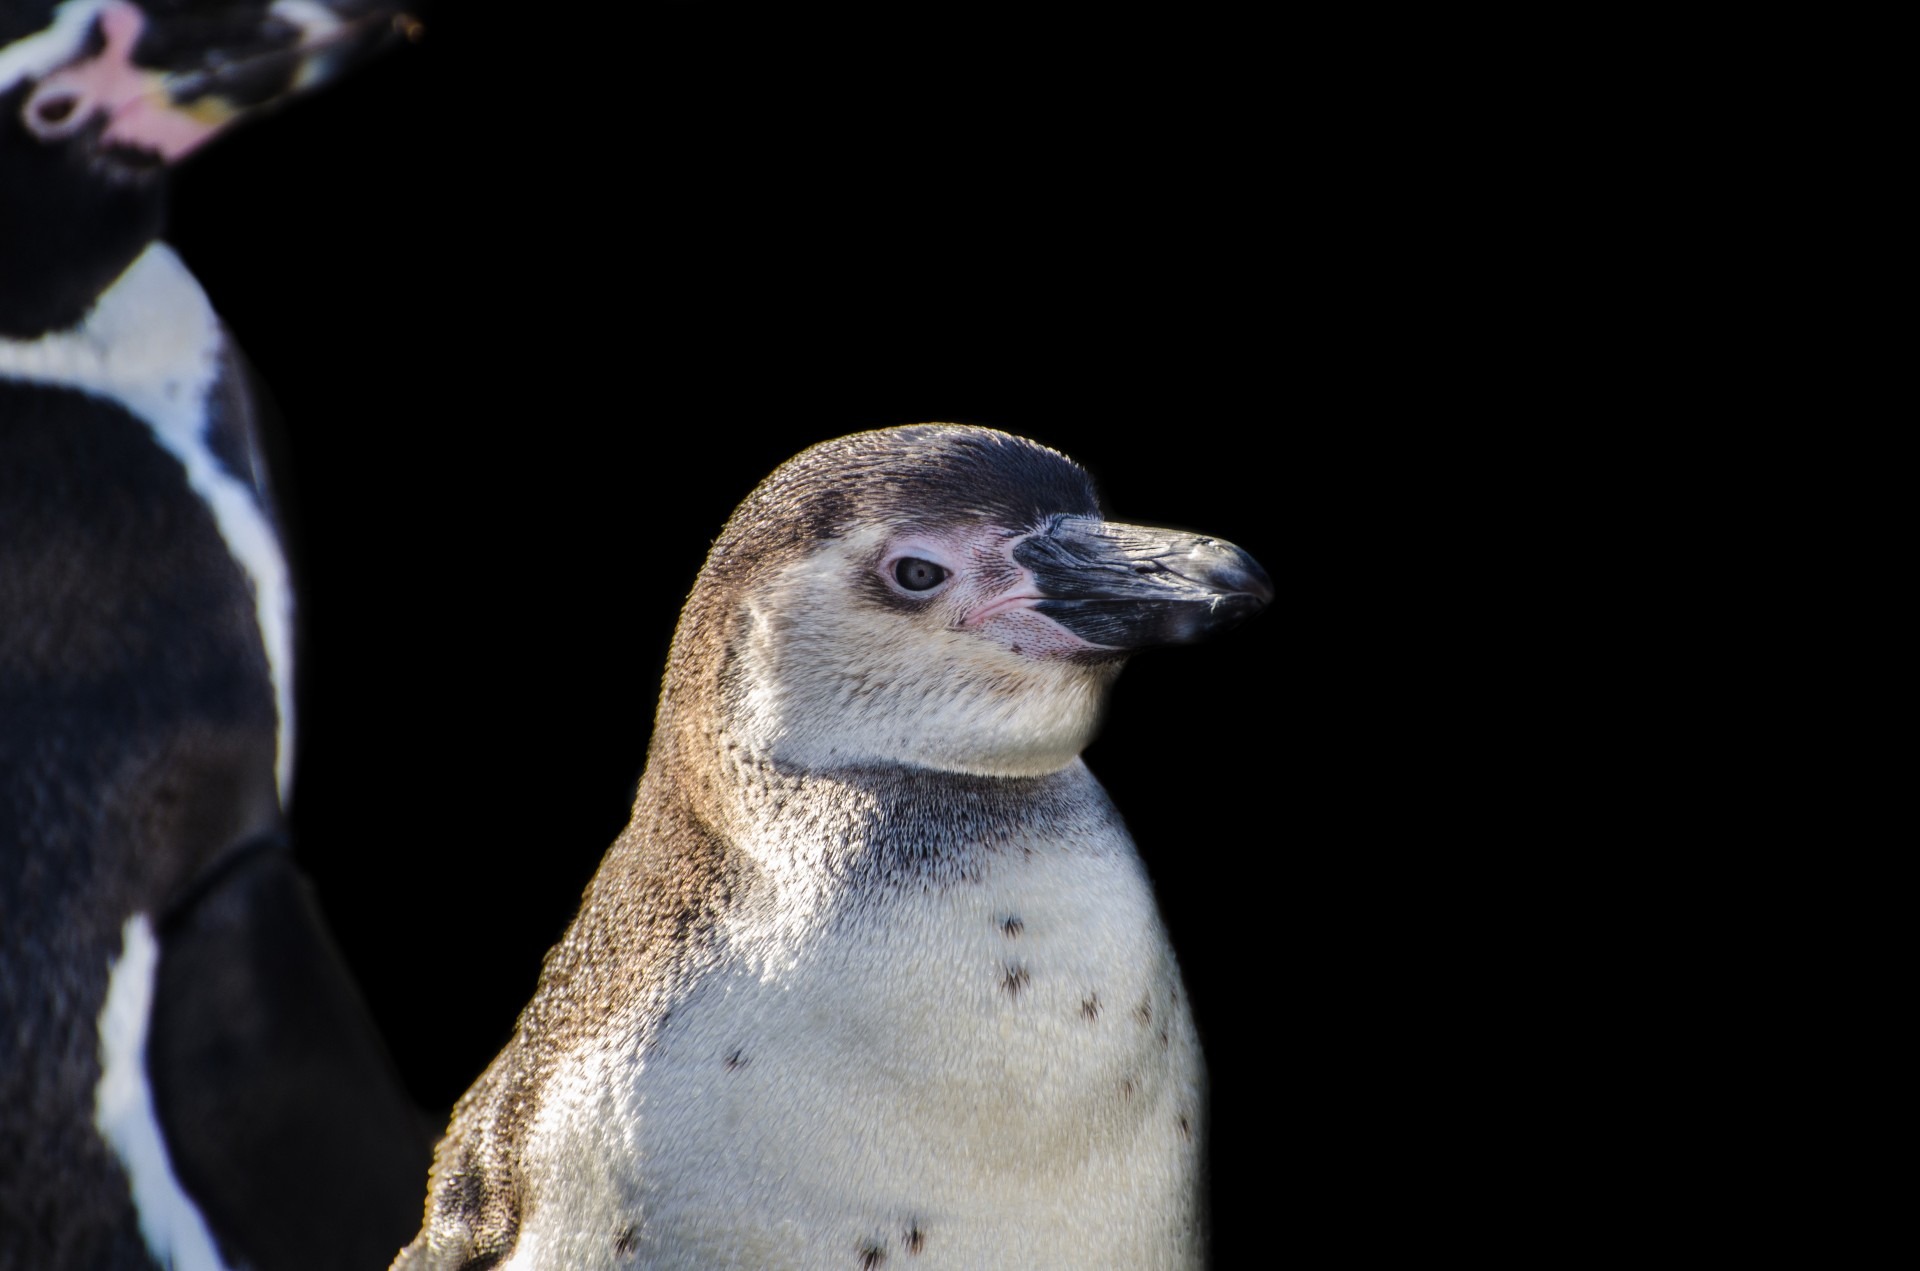
bird, white, animal, cute, wildlife, beak, africa, black, fauna, penguin, rocks, south, family, fun, wings, vertebrate, penguins, species, falcon, friendly, humboldt, flightless bird, pigeons and doves